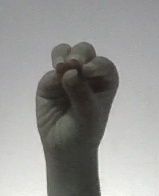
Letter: ha